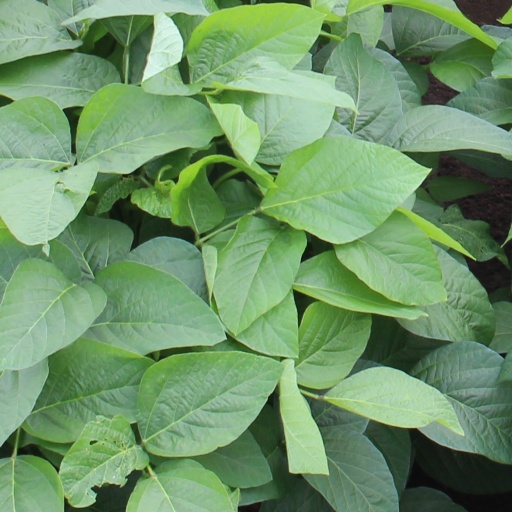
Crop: soybean